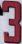
Number: 3